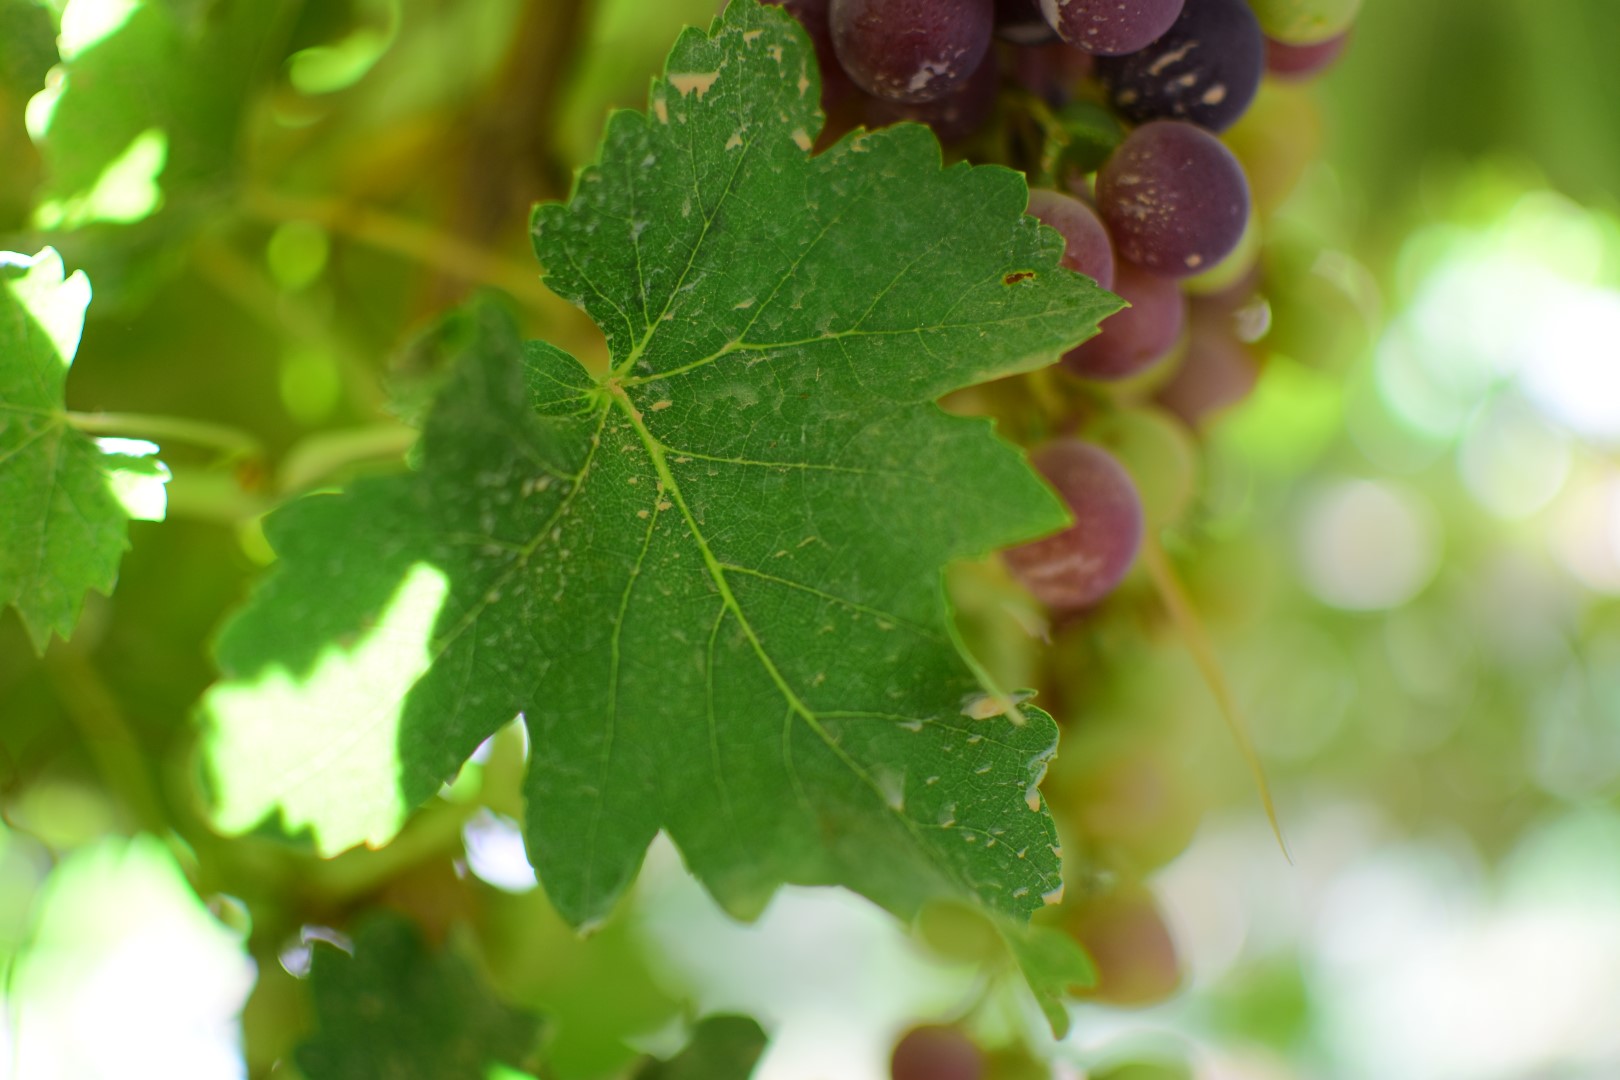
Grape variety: Frinsi